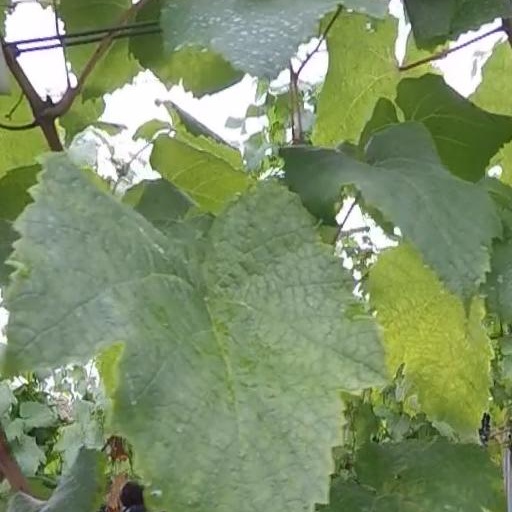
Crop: grape